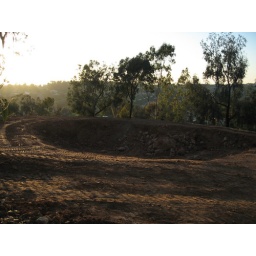
vans skate- bucky lasek building a bowl in his back yard.